1956 24 Hours of Le Mans

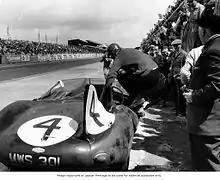
A driver entering the winning Jaguar D-Type during a pit stop.

The leading cars remained reliable and reached the finish, except the Aston Martin prototype which, having slipped to 7th with engine problems, broke its rear suspension in the final hour.